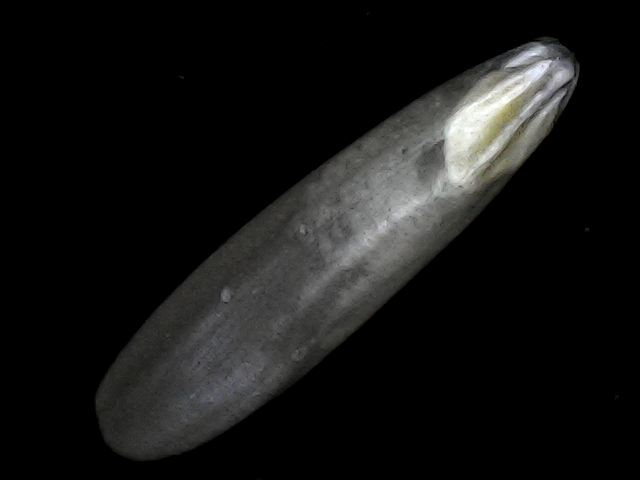
Rice variety: BRRI102